Journey to the Center of the Earth (2008 theatrical film)

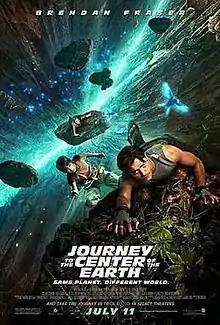
Theatrical release poster

Journey to the Center of the Earth (also promoted as Journey to the Center of the Earth 3-D or Journey 3D) is a 2008 American 3D science fantasy action-adventure film directed by Eric Brevig and starring Brendan Fraser in the main role, Josh Hutcherson, and Anita Briem. Produced by Walden Media, it is an adaptation of Jules Verne's 1864 novel (which had previously been adapted multiple times, most notably in the 1959 film of the same name) and was released in 3D theaters by Warner Bros. Pictures through their New Line Cinema division on July 11, 2008. It tells the story of a volcanologist and his nephew who embark on a mission to go look for his missing brother with help from an Icelandic guide as they come across the center of the Earth.